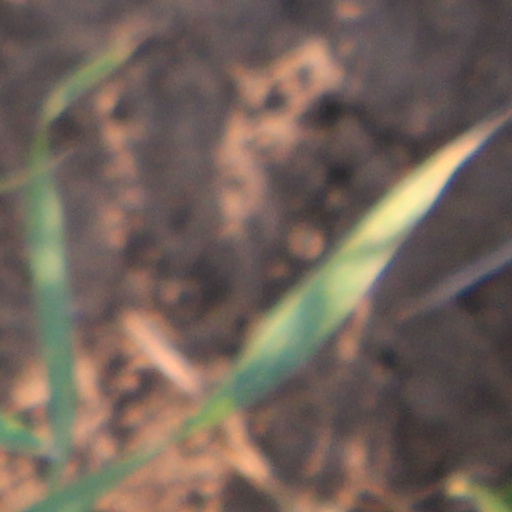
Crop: wheat